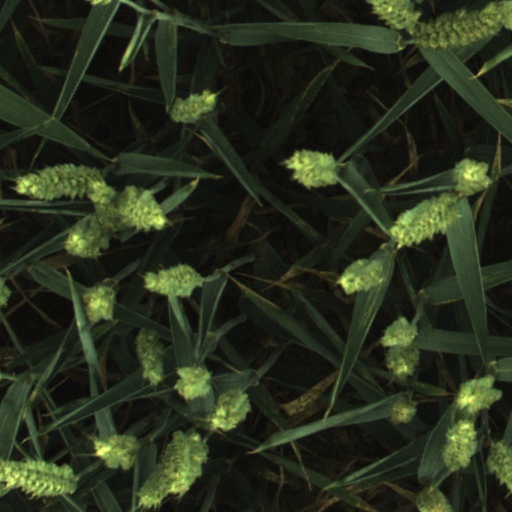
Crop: wheat